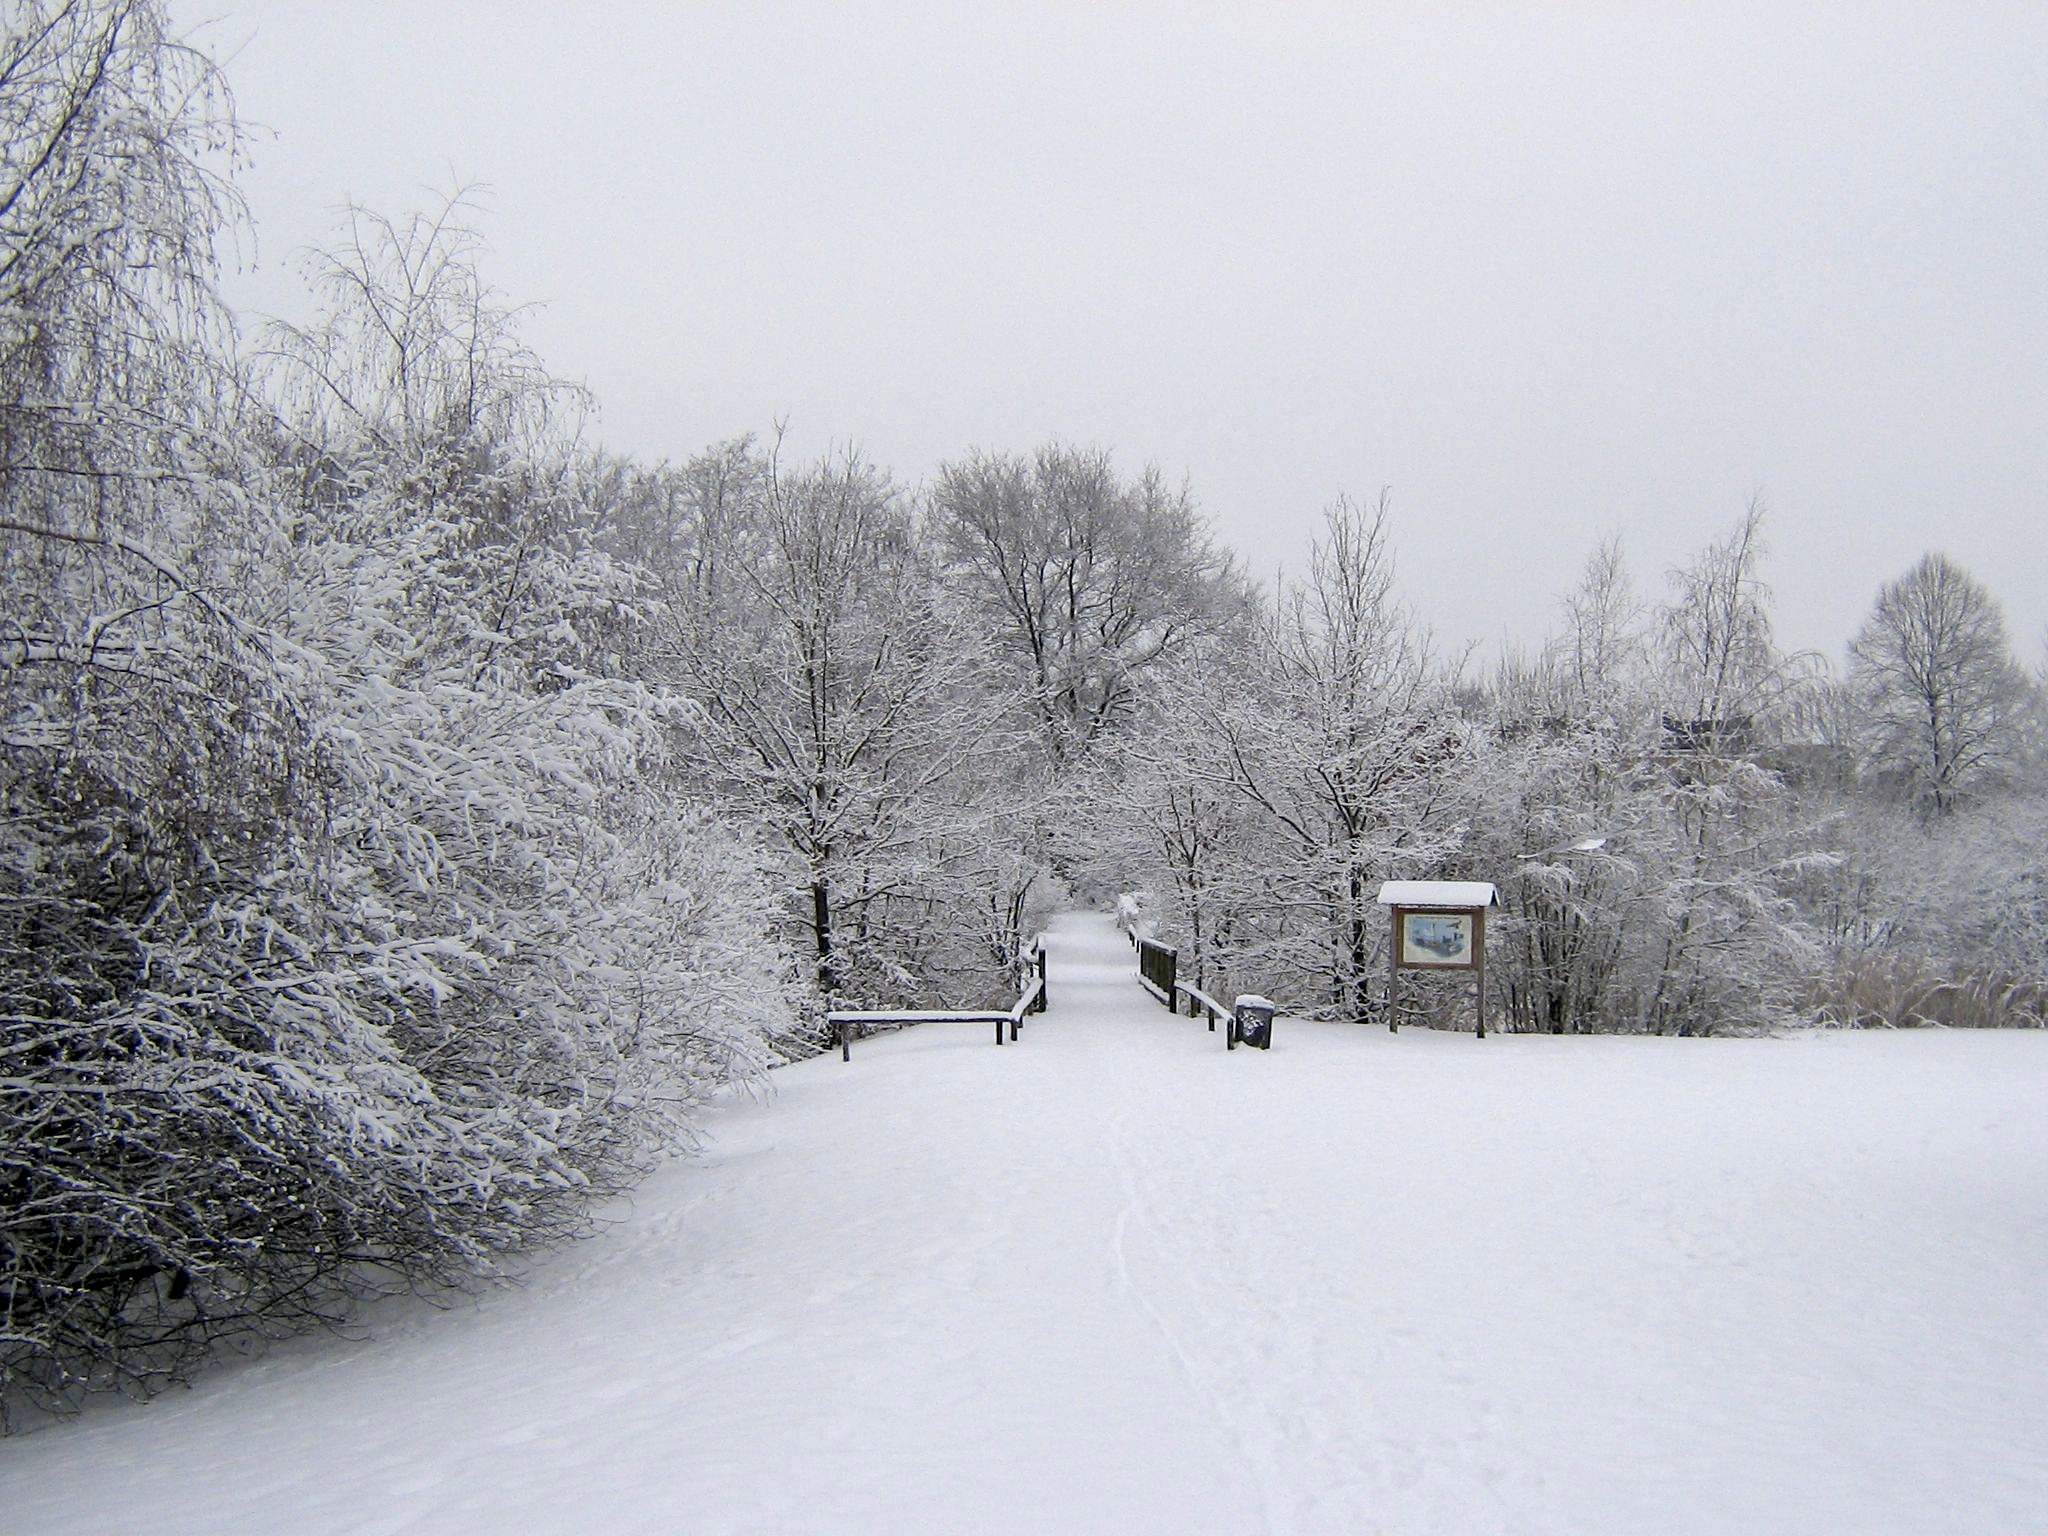
landscape, tree, nature, snow, cold, winter, weather, season, blizzard, wintry, winter magic, freezing, winter storm, rain and snow mixed